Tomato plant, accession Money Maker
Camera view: vertical (180 deg); turntable rotation: 60 degrees
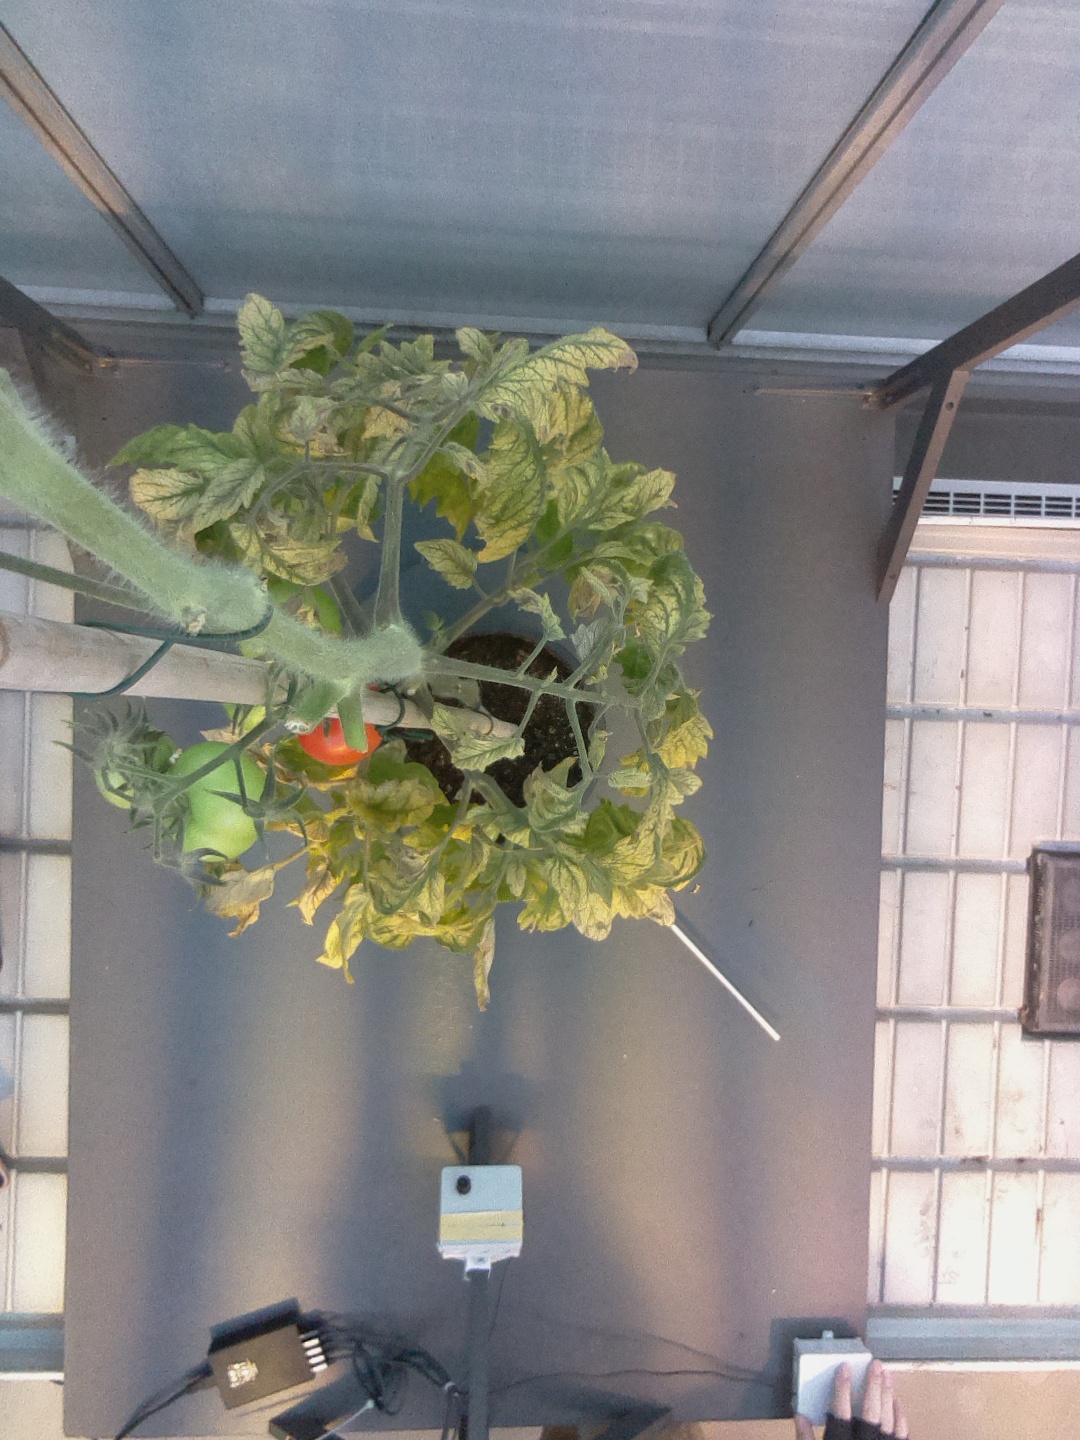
BBCH growth stage 81: 10%-20% of fruits show typical fully ripe color